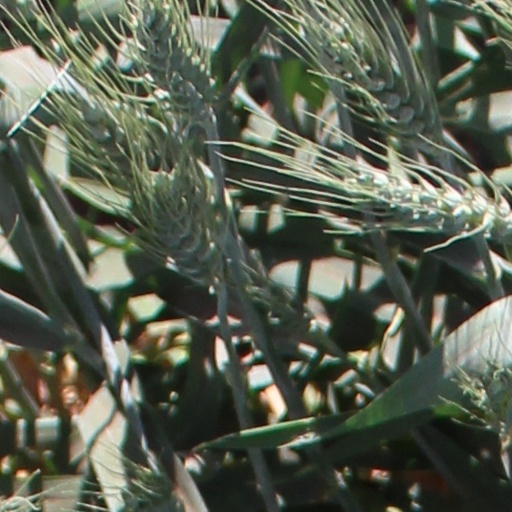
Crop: wheat